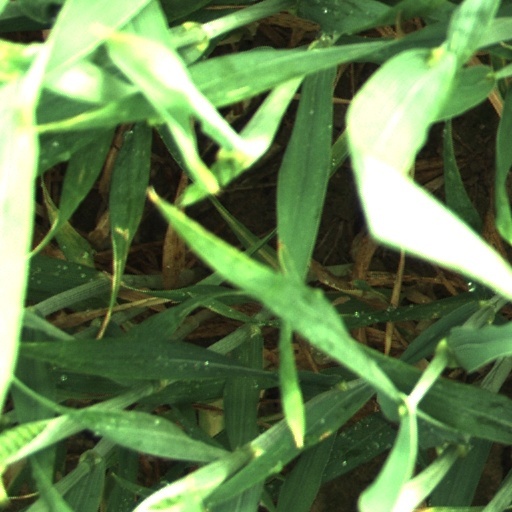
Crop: wheat